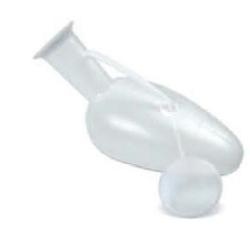
URINALE IN PLASTICA CON SACCHETTO
Pappagallo Dispositivo per lo raccolto delle urine. Realizzato in polipropilene ad alta densità. Scala graduata. Sanitizzabile a freddo. Confezionato singolarmente in sacchetto bianco coprente con maniglie. Formato Con e senza tappo da 1000 ml. 1 pezzo. Cod. 16840 / 16860
Brand: SAFETY SpA
Category: Sporting Goods > Outdoor Recreation > Camping & Hiking > Portable Toilets & Showers > Portable Toilets & Urination Devices > Male Urination Devices